The Children of Theatre Street

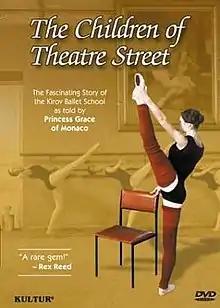
DVD cover

The Children of Theatre Street is a 1977 American documentary film about the Vaganova Academy of Russian Ballet directed by Robert Dornhelm and Earle Mack, narrated by Grace Kelly.